Israel–Turkey relations

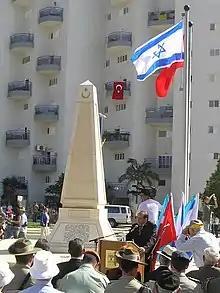
Ceremony at the Turkish Soldiers Monument in Beersheba commemorating fallen Ottoman soldiers

The State of Israel and the Republic of Türkiye formally established diplomatic relations in March 1949. Less than a year after the Israeli Declaration of Independence, Turkey recognized Israeli sovereignty, making it the world's first Muslim-majority country to do so. Both countries gave high priority to bilateral cooperation in the areas of diplomacy and military/strategic ties, while sharing concerns with respect to the regional instabilities in the Middle East.